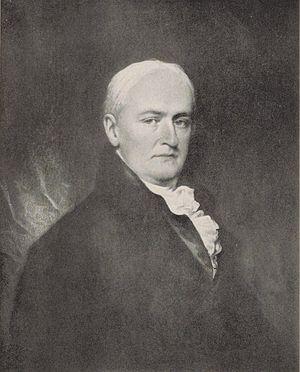
Jacob Radcliff fut le 43ᵉ maire de New York de 1810 à 1811 puis de 1815 à 1818.